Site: brandenburg
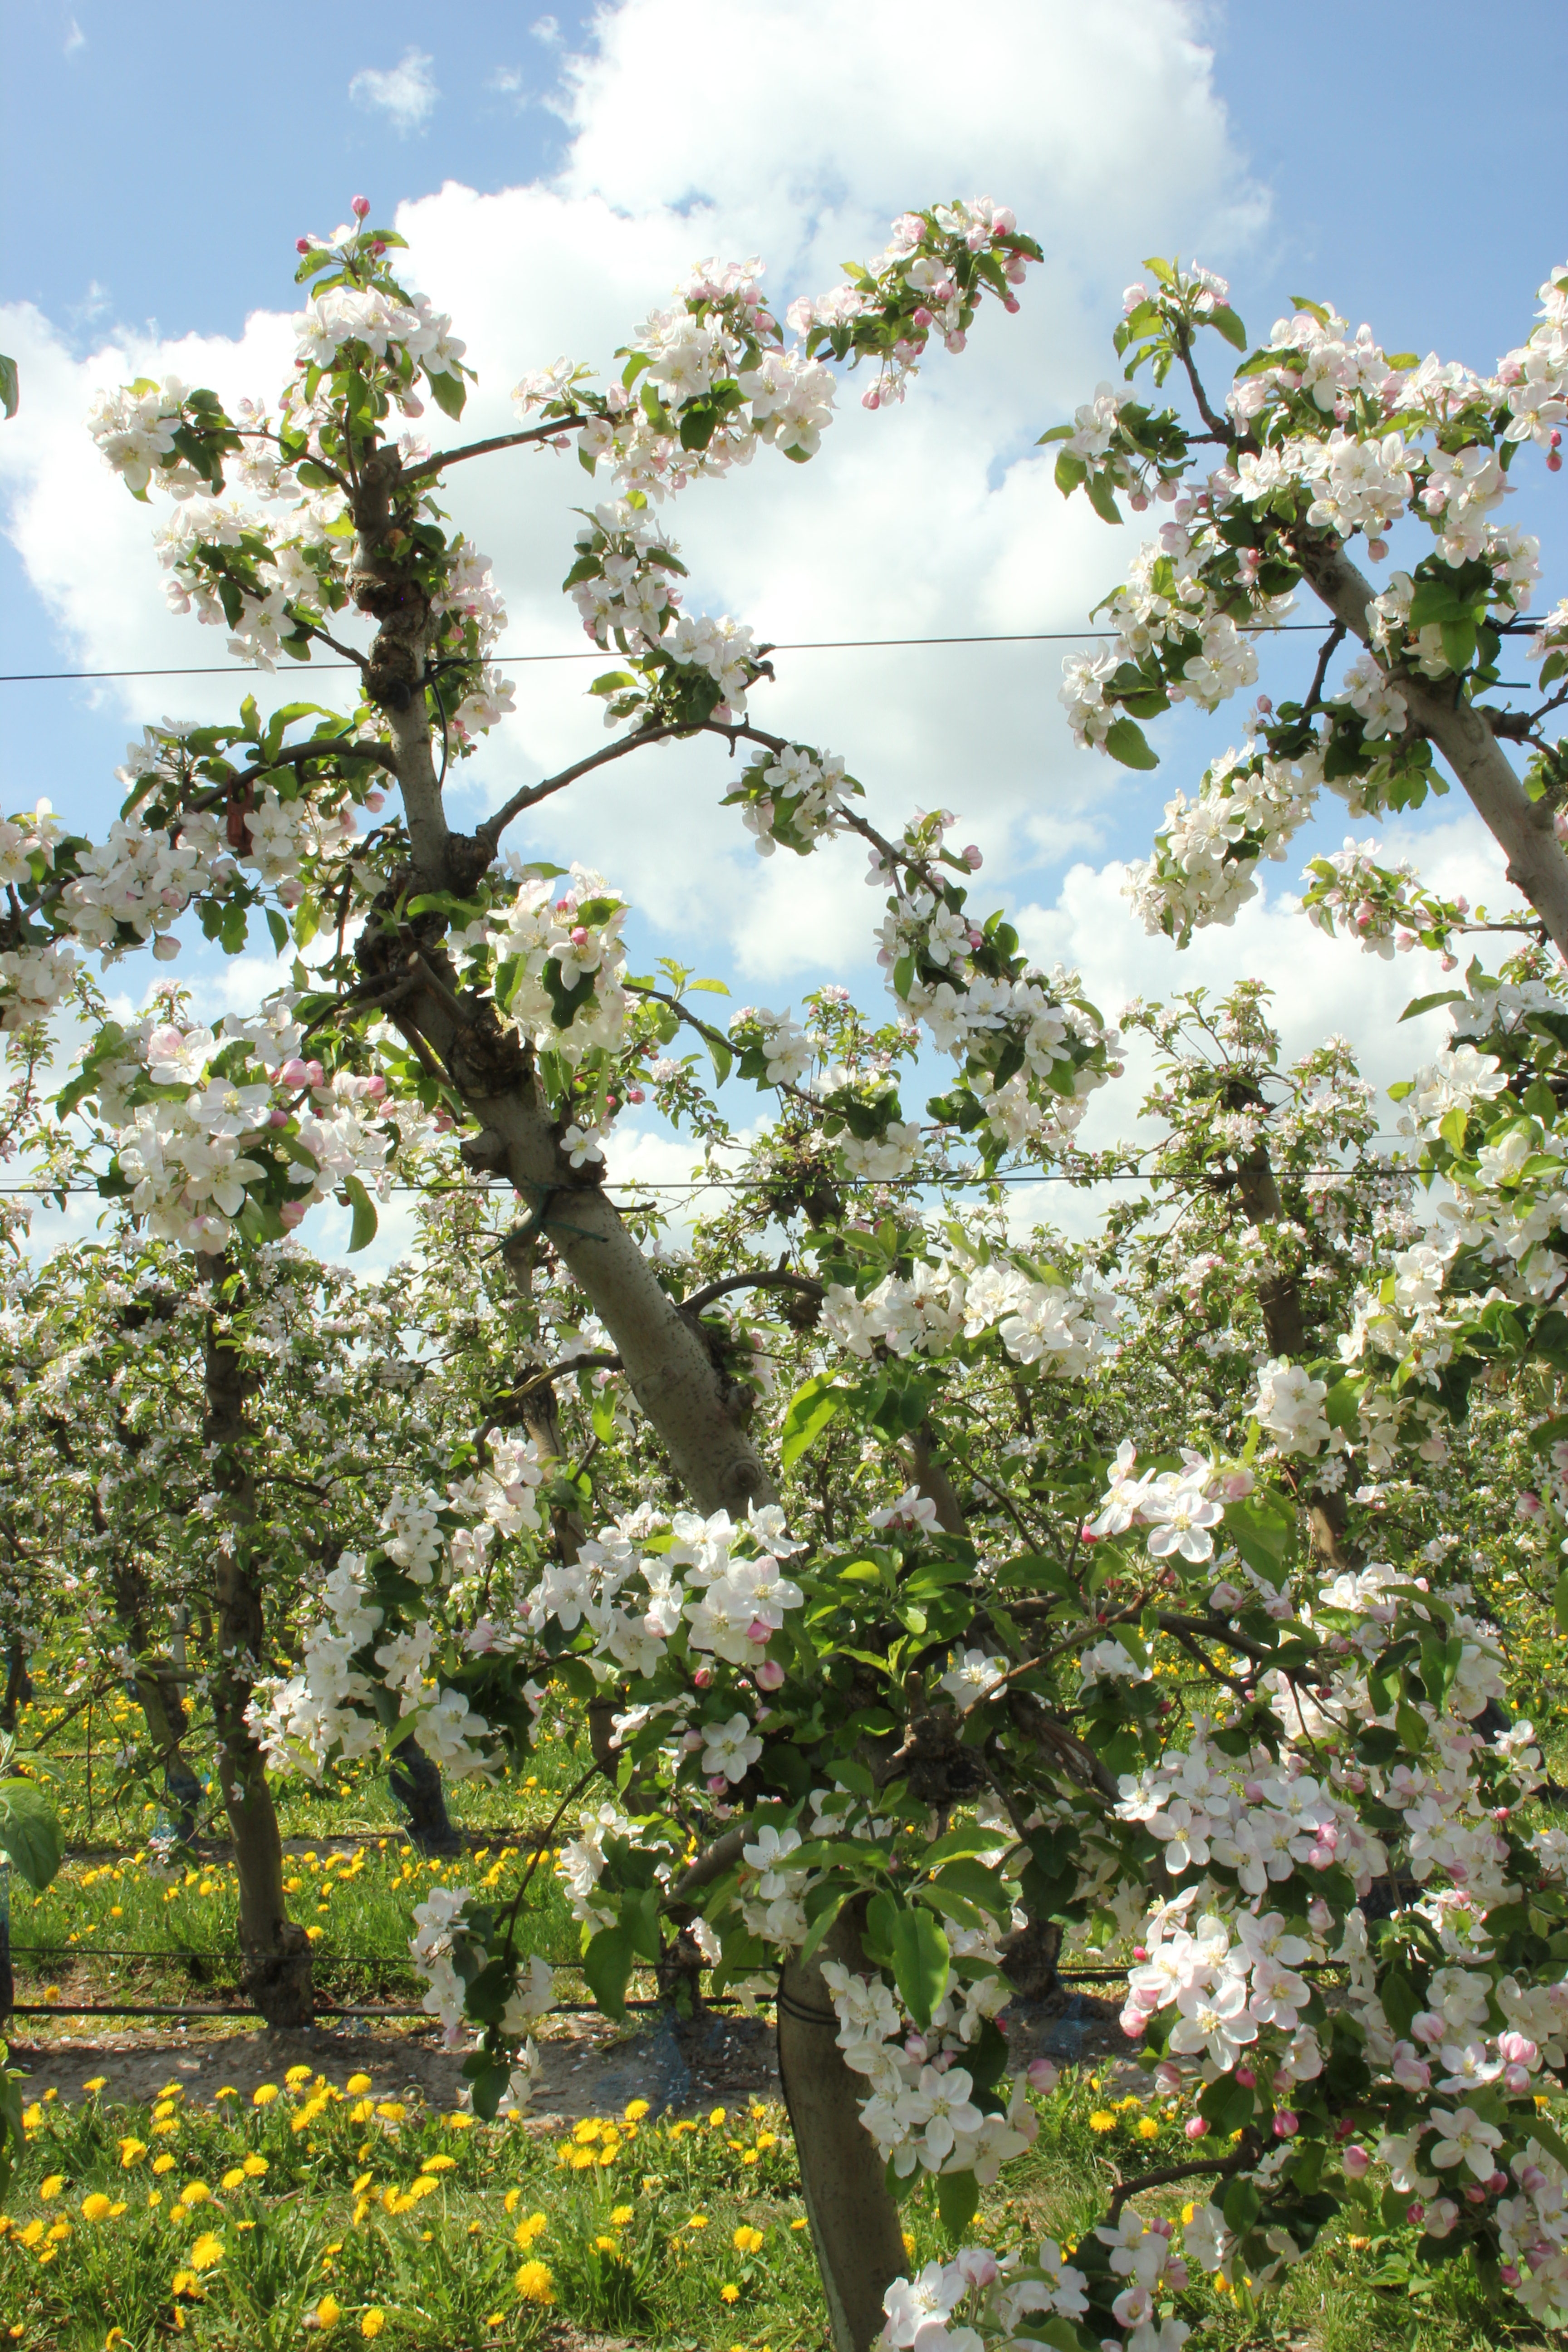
Growth stage (BBCH 65): Flowering